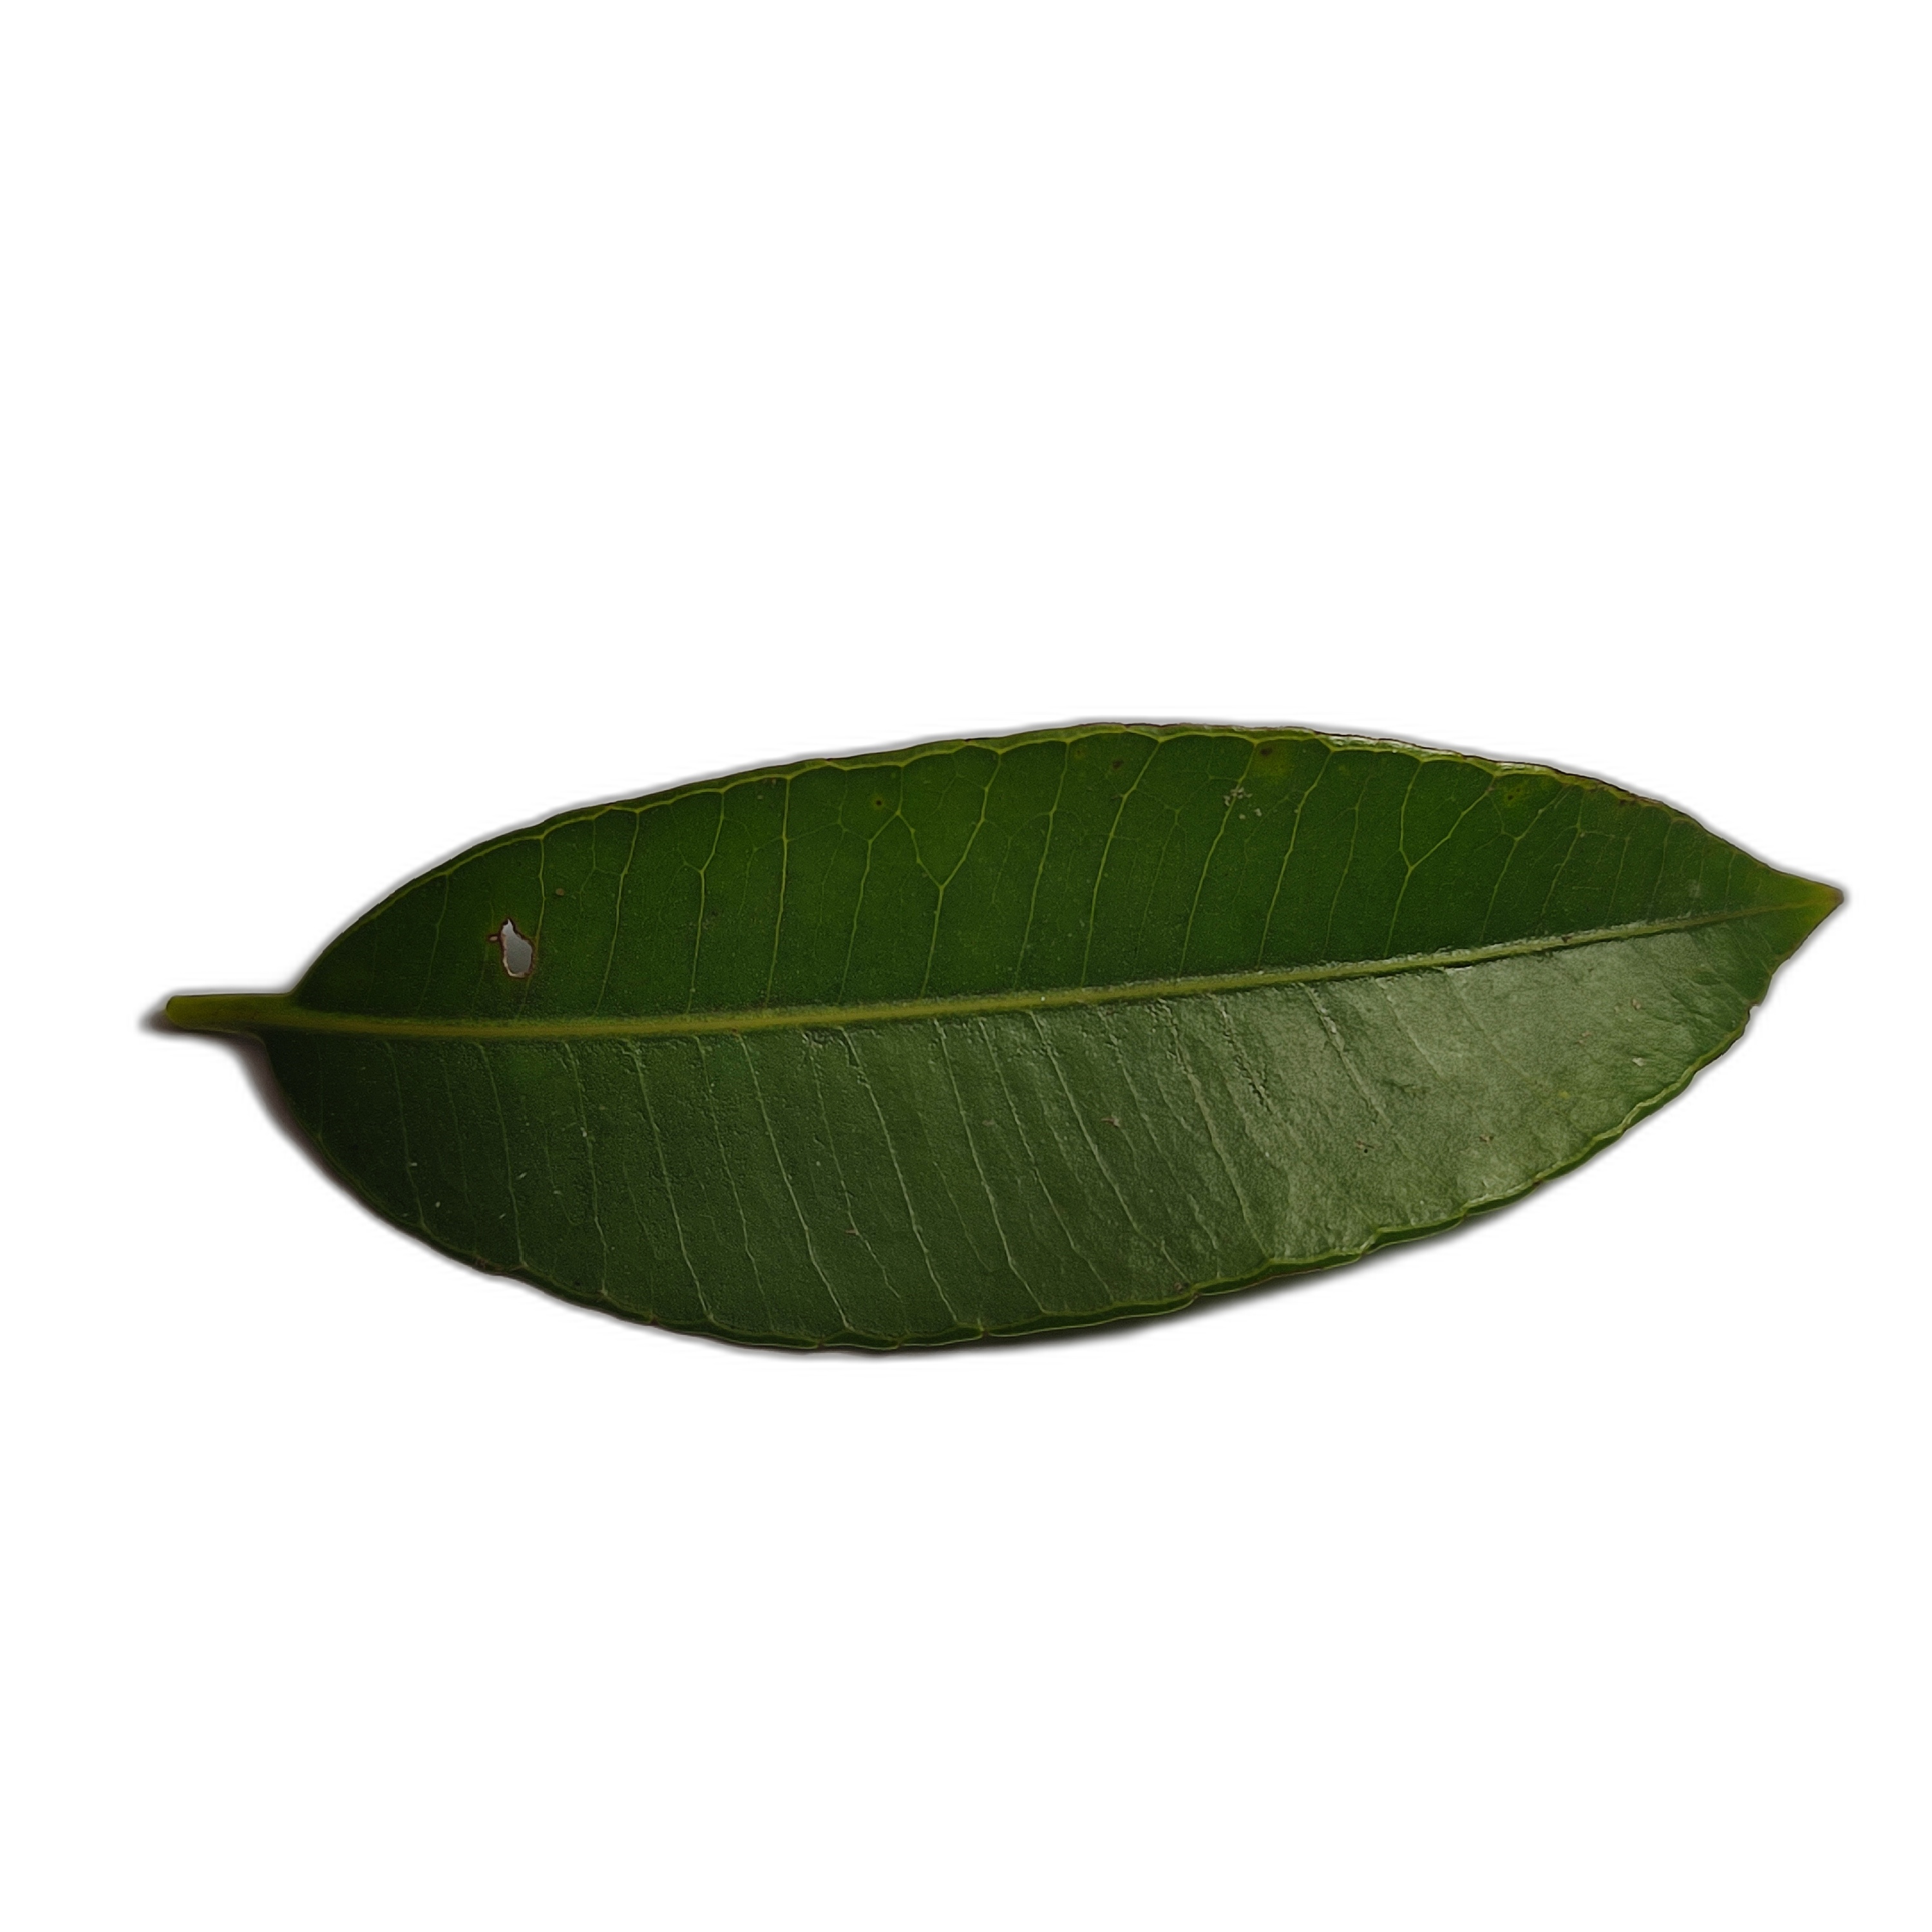
Label: healthy